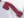
Number: 7